History of United States prison systems

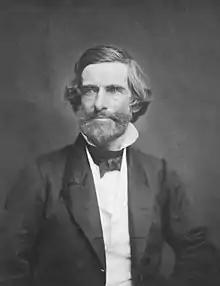
Samuel Gridley Howe, antebellum American reformer and advocate for the "Pennsylvania (or Separate) System" of prison governance.

Beginning in 1790, Pennsylvania became the first of the United States to institute solitary confinement for incarcerated convicts. After 1790, those sentenced to hard labor in Pennsylvania were moved indoors to an inner block of solitary cells in Philadelphia's Walnut Street Jail. New York began implementing solitary living quarters at New York City's Newgate Prison in 1796.